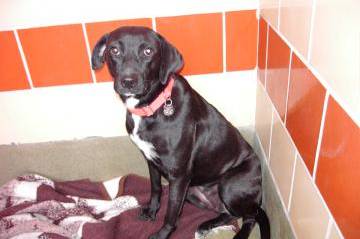
Label: dog